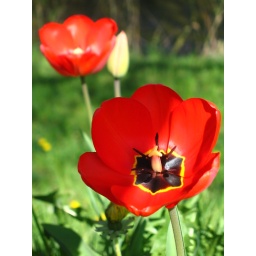
the flower in red